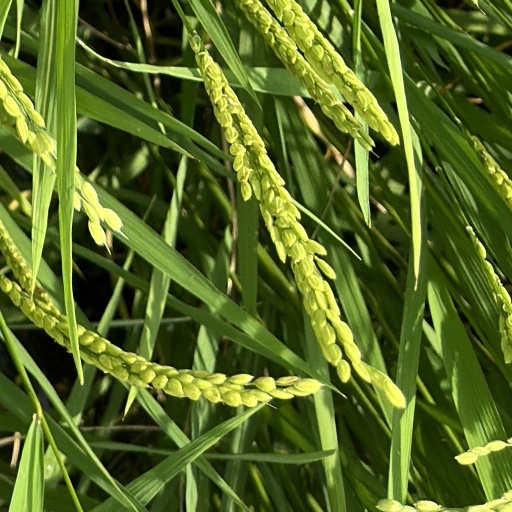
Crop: rice